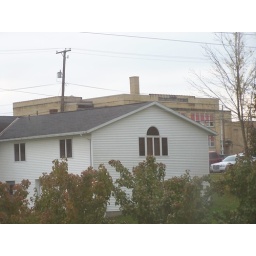
A view of the Middle School, from the high school. The white building is the administration building. Taken in 2007